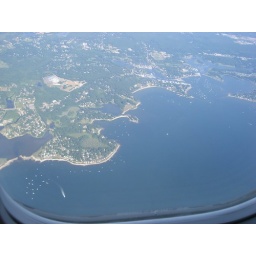
all the white dots in the water are boats.